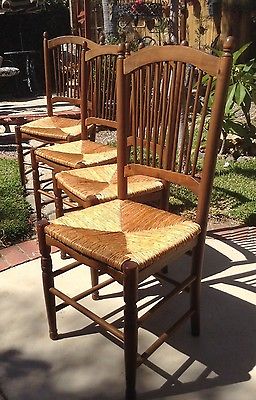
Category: chair